Electoral history of Gavin Newsom

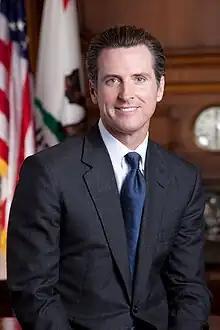
Gavin Newsom in 2011.

This is the electoral history for Gavin Newsom, who has served on the San Francisco Board of Supervisors and as Mayor of San Francisco and Lieutenant Governor of California. He is the current governor of California.